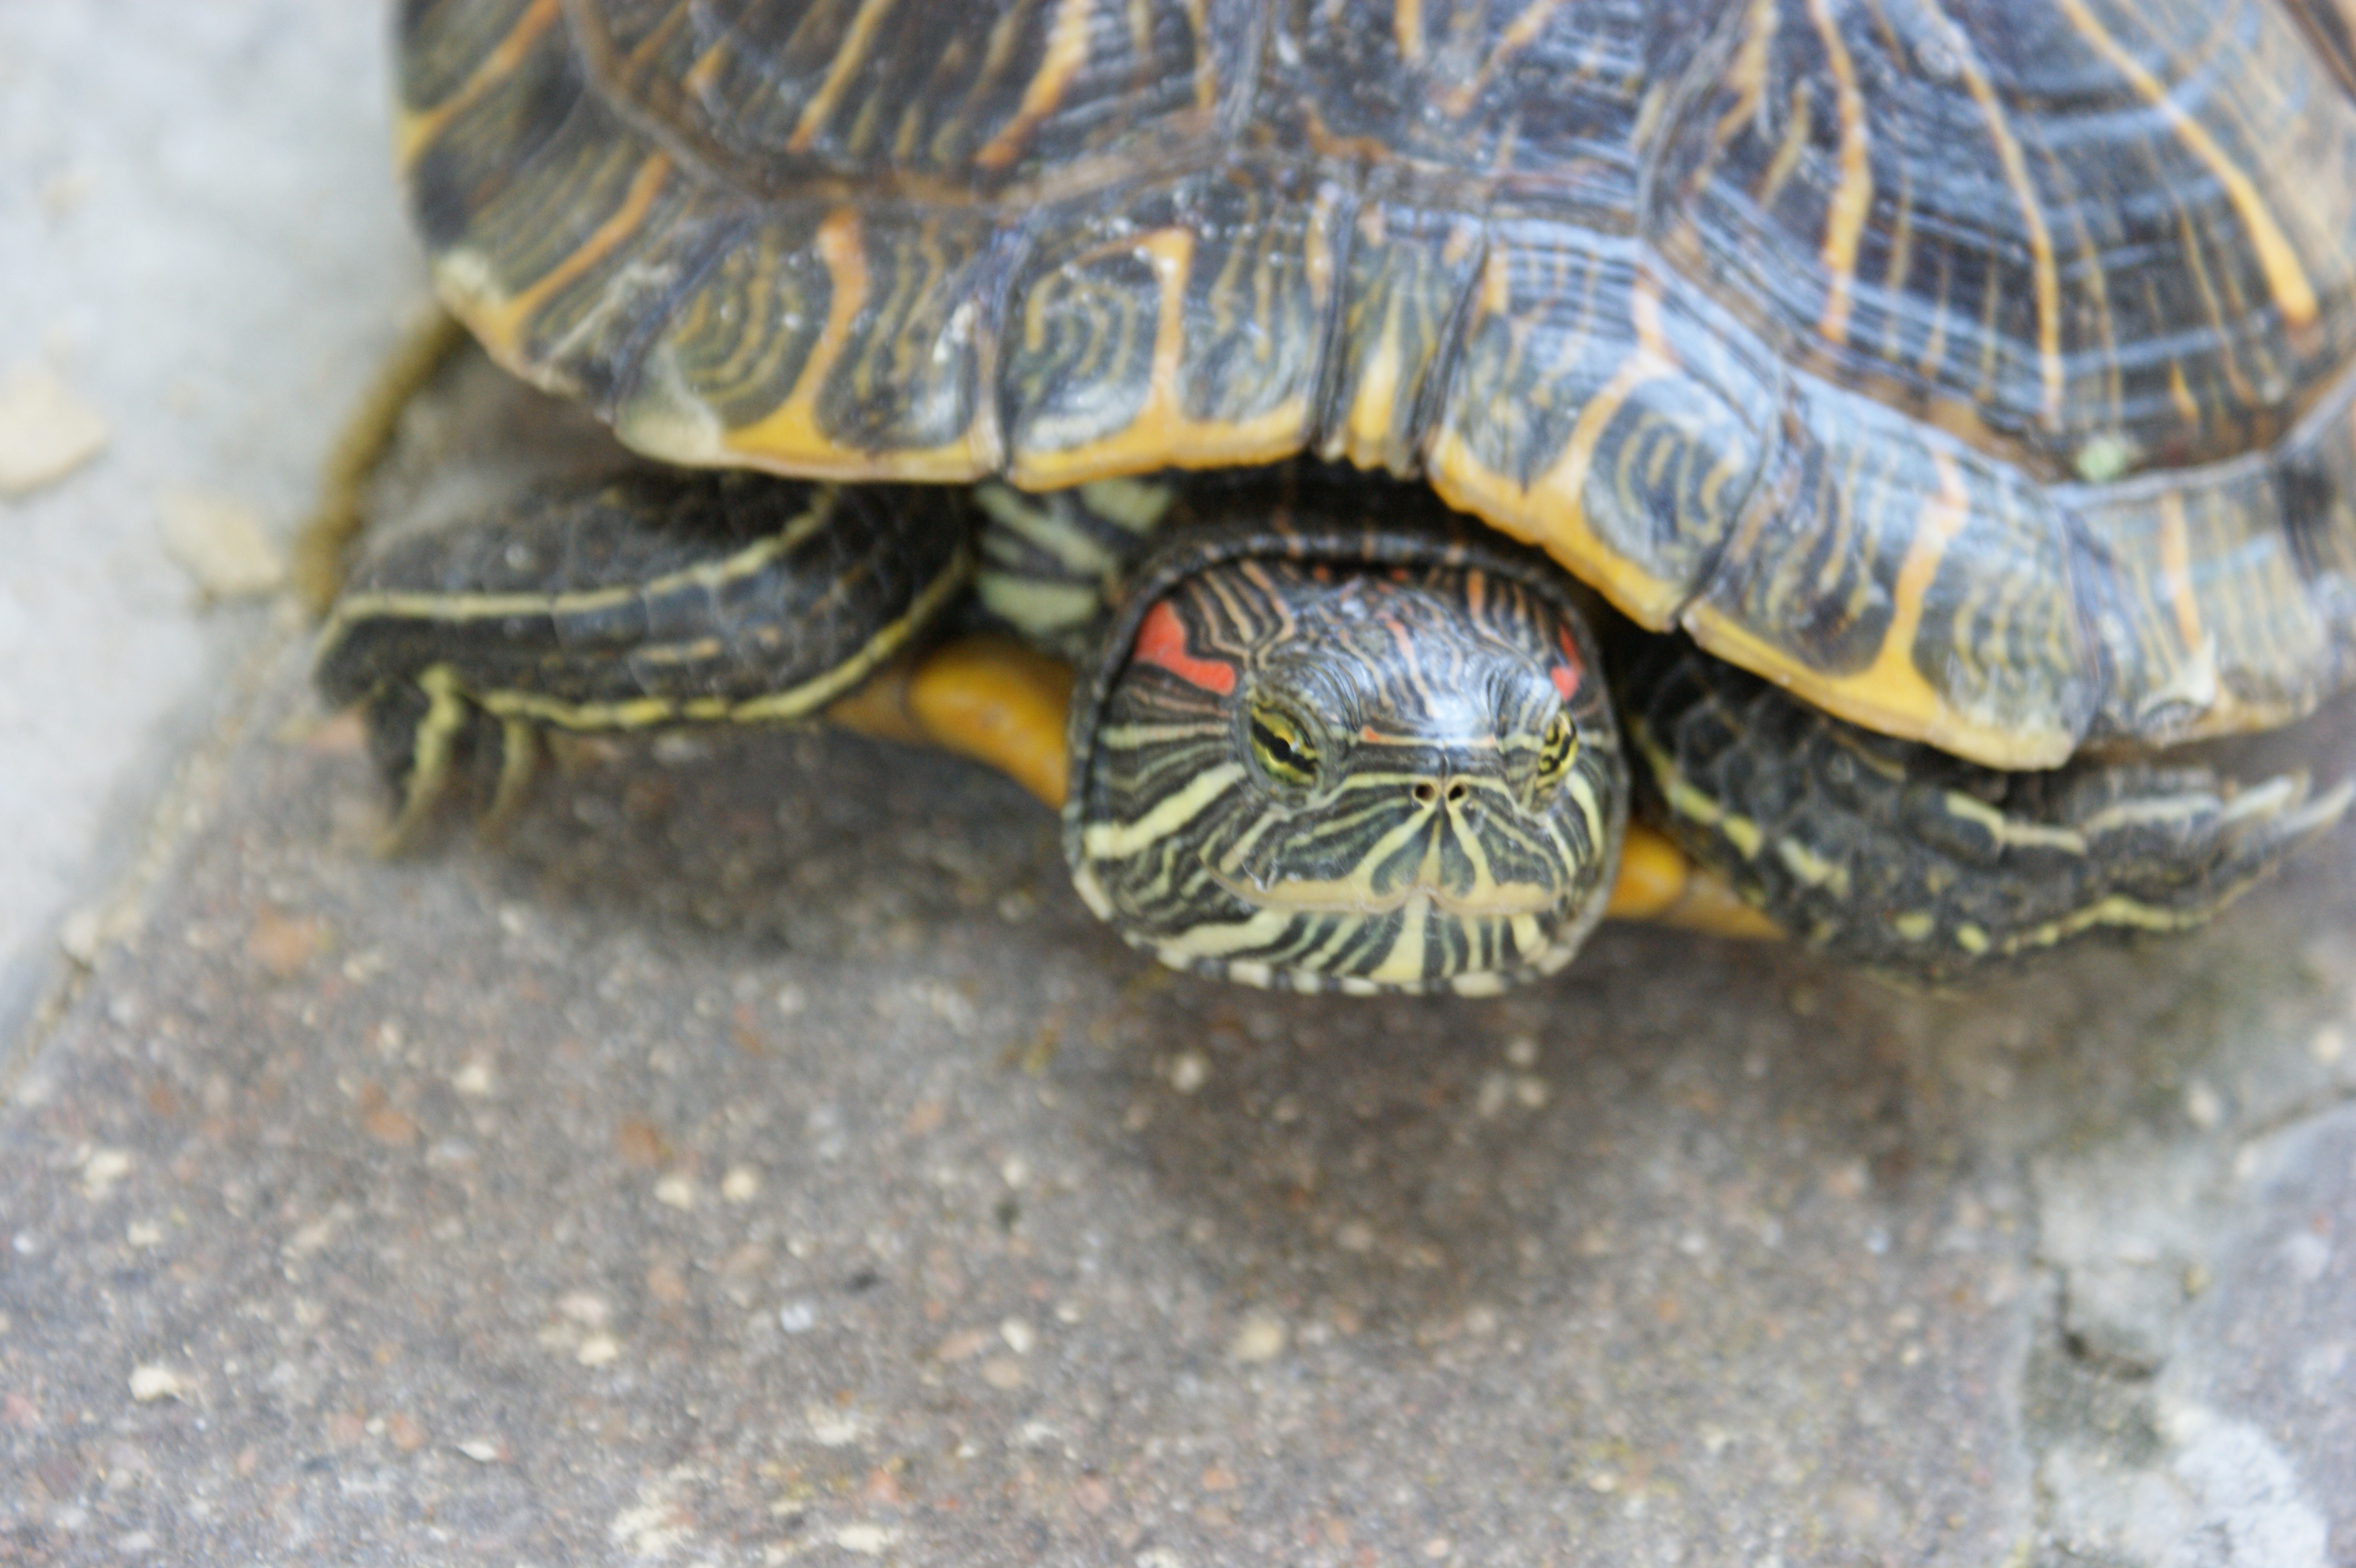
animal, wildlife, green, biology, turtle, sea turtle, reptile, fauna, shell, close up, tortoise, vertebrate, box turtle, loggerhead, common snapping turtle, emydidae, marine biology